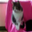
Label: cat